Rizong Monastery

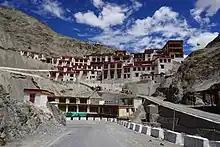

Rizong (or Rhizong) gompa, Gelugpa or Yellow Hat Buddhist monastery is also called the Yuma Changchubling in Ladakh, India. It is situated at the top of a rocky side valley on the north side of the Indus, to the west of Alchi on the way to Lamayuru. It was established in 1831 by Lama Tsultim Nima under the Gelukpa order, at Ri-rdzong. There are 40 monks in the monastery. The monastery is also called "the paradise for meditation" and is noted for its extremely strict rules and standards. The nunnery, located about 2 km from the monastery, is called the "Jelichun Nunnery" or Chulichan (Chomoling), where, at present, 20 nuns reside. It is north of Srinagar-Leh highway & north of Mangyu temple complex.